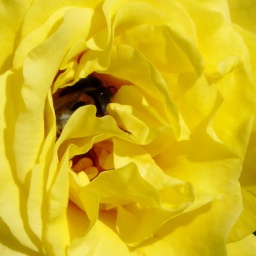
Bumblebee in a yellow rose flower